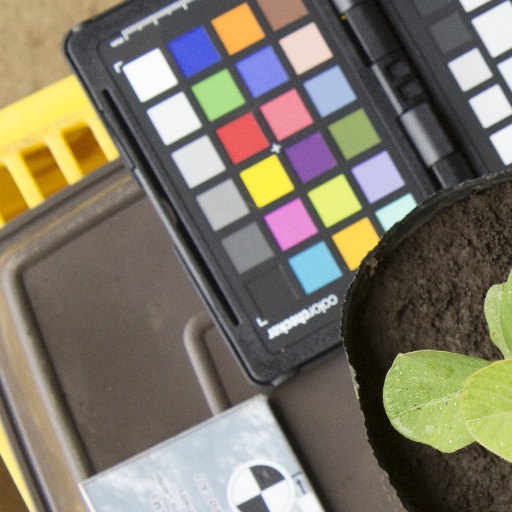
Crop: soybean